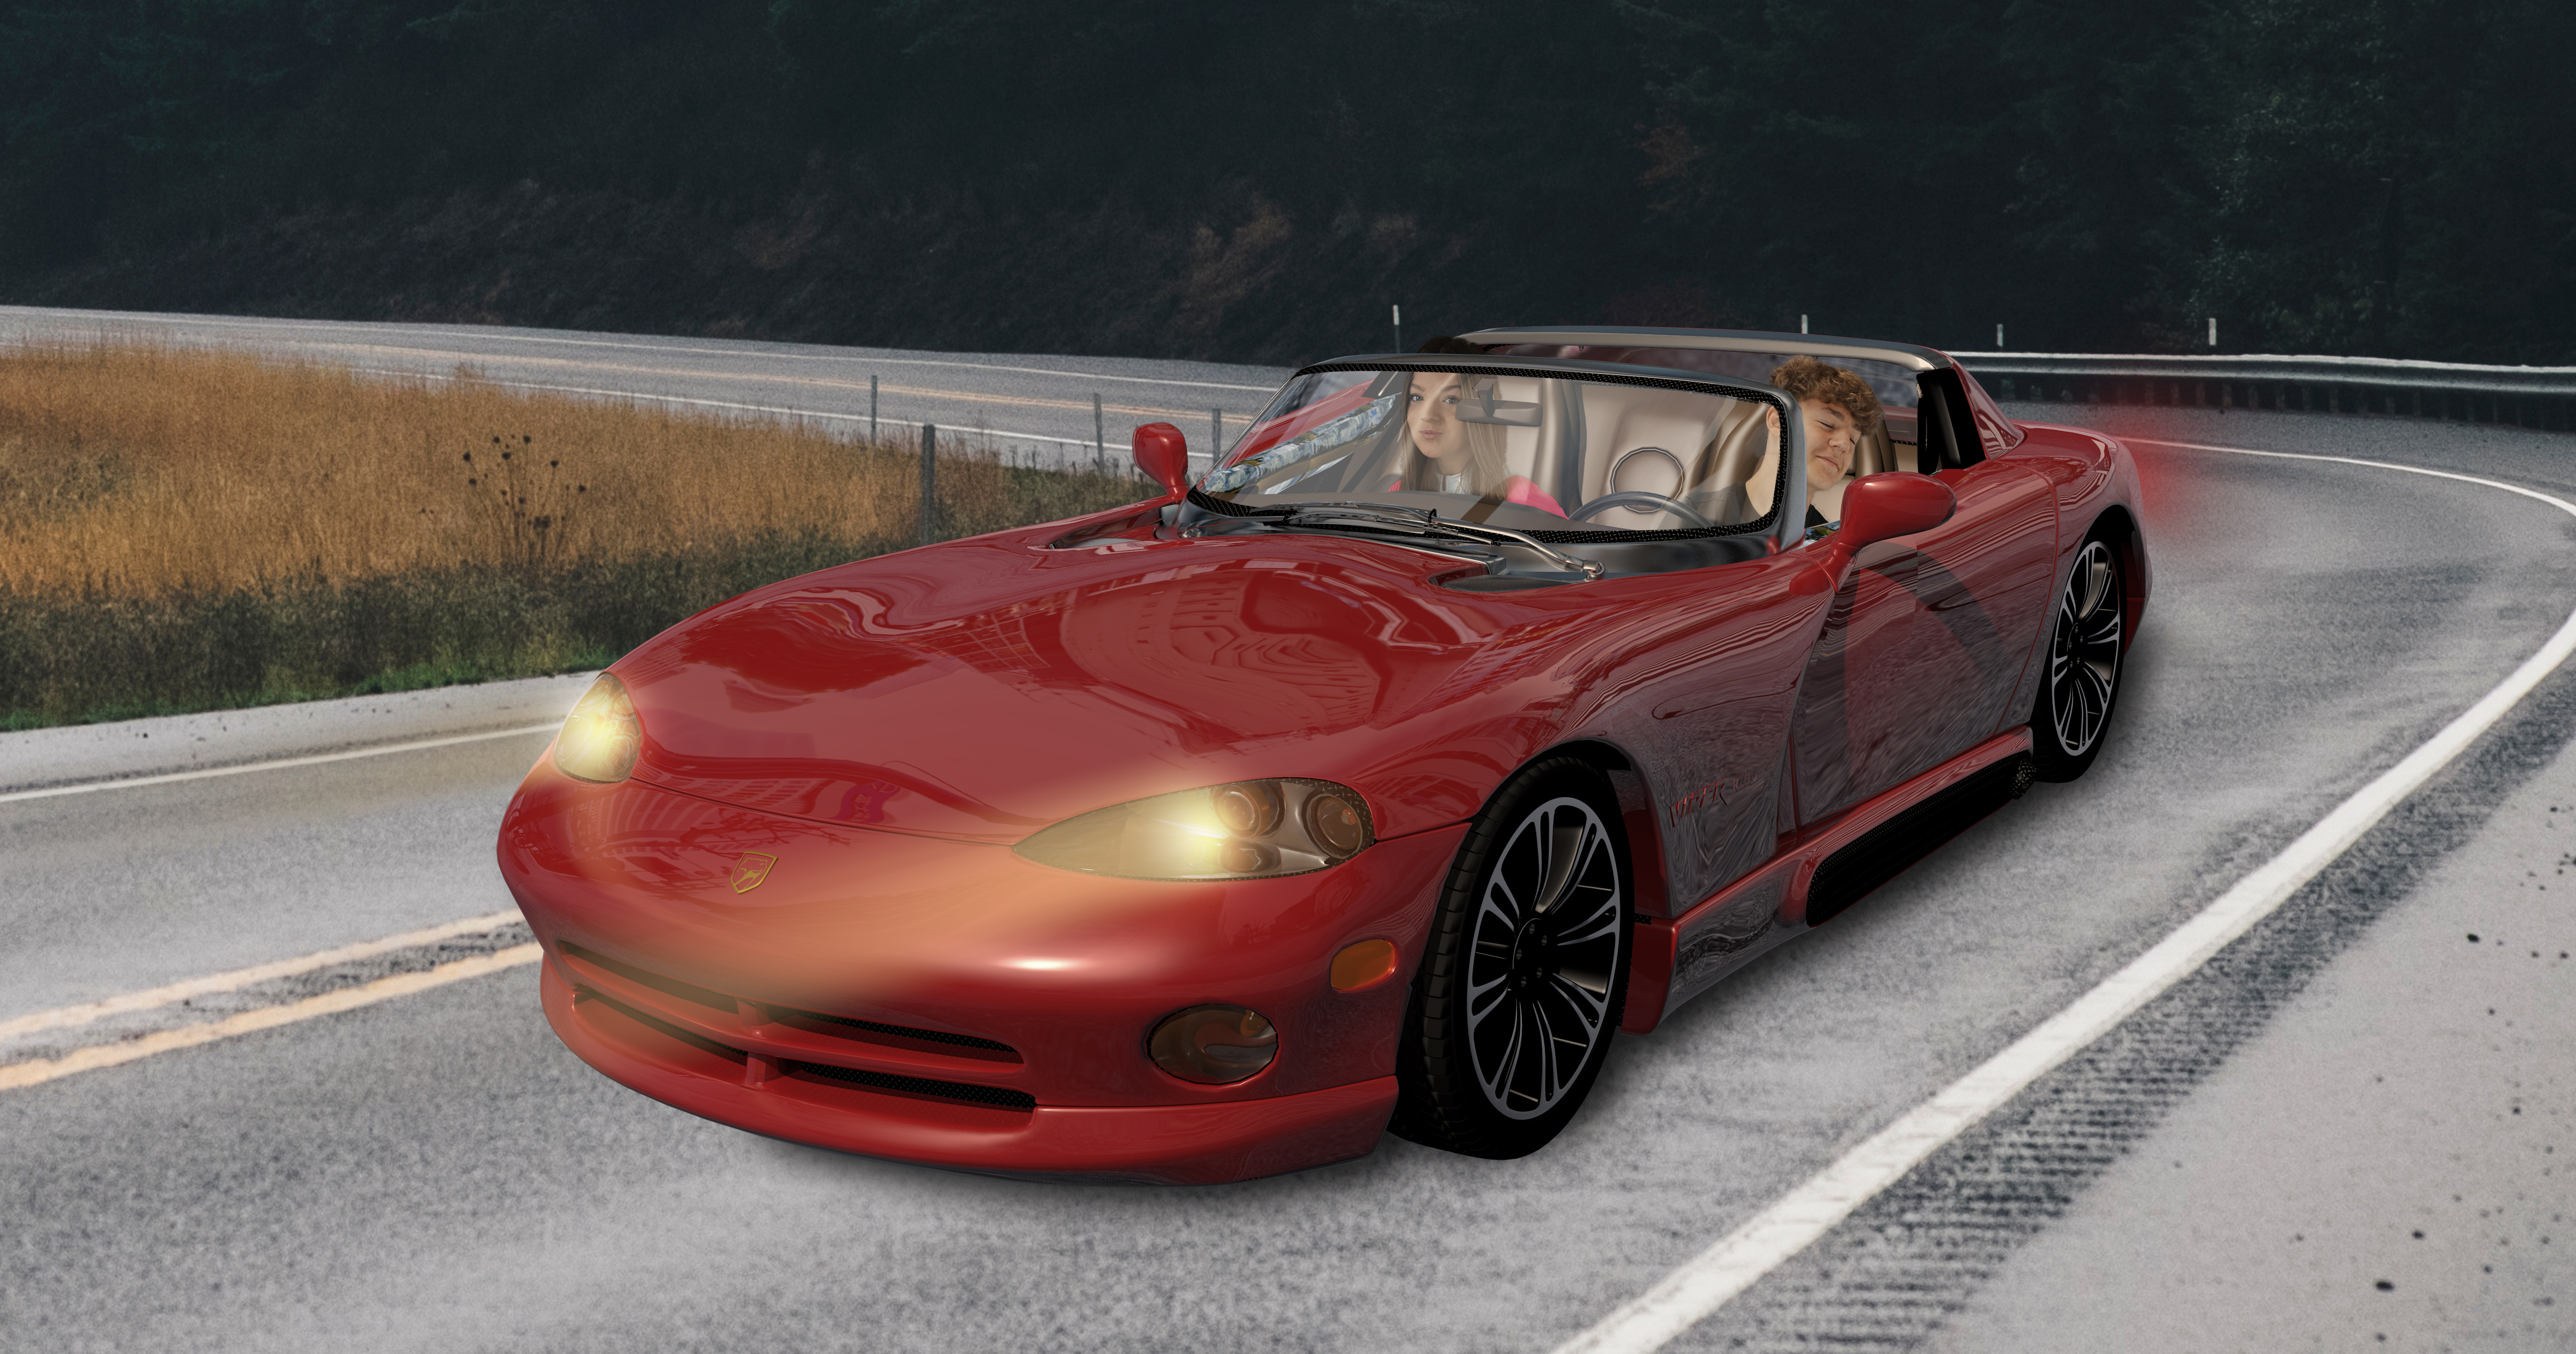
car, viper, road, wheel, tire, vehicle, hood, automotive tire, automotive lighting, automotive design, alloy wheel, kit car, motor vehicle, bumper, plant, personal luxury car, roadster, fender, rim, performance car, automotive exterior, hardtop, sports car, automotive wheel system, auto part, Automotive side view mirror, headlamp, luxury vehicle, windshield, automotive mirror, Grand tourer, coupe, windscreen wiper, sedan, steering wheel, convertible, Automotive fog light